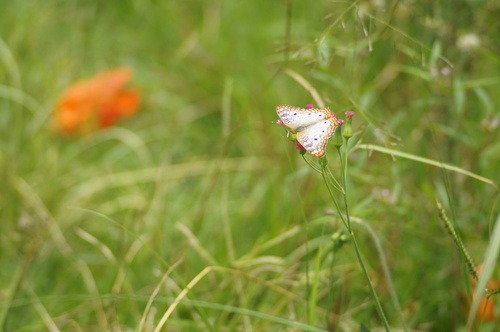
Scientific name: Anartia jatrophae
Common name: White peacock
Family: Nymphalidae
Order: Lepidoptera
Pollinator type: Primary pollinator
Habitat: Gardens, parks, and open areas
Geographic range: Southern United States to Argentina
Conservation status: Least Concern